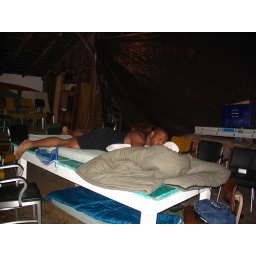
White water Trip 2006, sleeping over @ BoonsboroWhite water Trip 2006, sleeping over @ Boonsboro